Ngaben

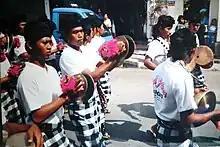
Funeral music during Ngaben, Bali

At the cremation ground, the corpse is placed into the bull-shaped "lembu" or temple-shaped "wadah", final hymns are recited and the cremation pyre lit. While the corpse burns, the Balinese music team plays the "beleganjur" music, a battle song symbolizing the soul's fight with evil underworld to reach the worry-free upper realm. Twelve days after the cremation, the families collect the ashes, fill it inside coconut shell, carry it to nearby ocean or sea to return the remains back to the elements.